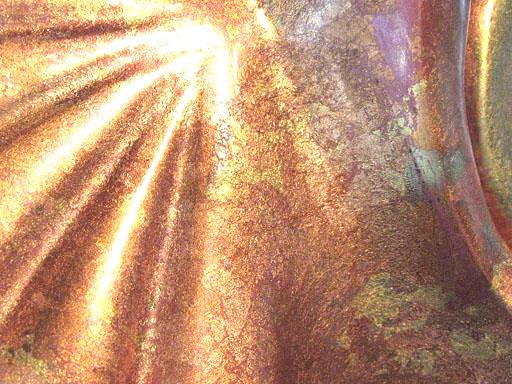
Material: metal